Petite bourgeoisie

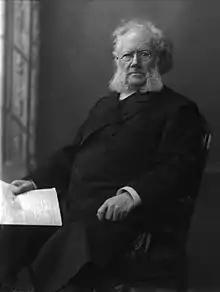
Henrik Ibsen

In fact, though there have been many depictions of the petite bourgeoisie in literature as well as in cartoons, based on an image of their overly conventional practicality, the realities of the petite bourgeoisie throughout the 19th century were more complex. All the same, writers have been concerned with petite bourgeois morality and behavior and have portrayed them as undesirable characters. Henrik Ibsen's "An Enemy of the People" was a play written in direct response to the reception of another one of his plays for making "indecent" references to syphilis and in general his work was considered scandalous in its disregard for the morality of the period. Later, Bertolt Brecht's concern with Nazism and his Marxist politics got him interested in exploring the petite bourgeois mind and this interest led him to represent the petite bourgeoisie repeatedly throughout his work (one was even titled "The Seven Deadly Sins of the Petite Bourgeoisie").